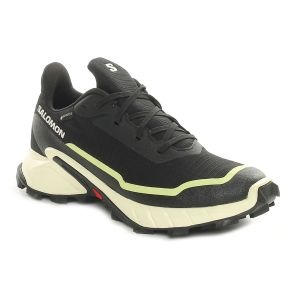
Salomon Scarpa da Trail Running Donna  Alphacross 5 Gtx Nero   Sconto 30%
Prezzo: 91,00 €